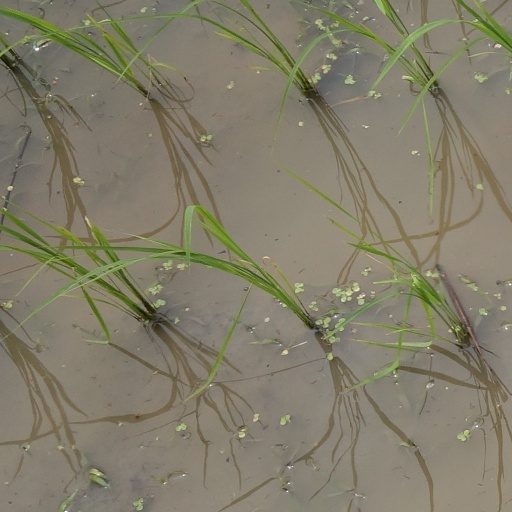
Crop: rice